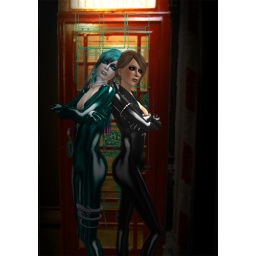
This is the telephone box in Heddon Street where the cover for Ziggy was shot